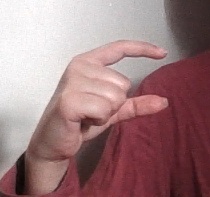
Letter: dal